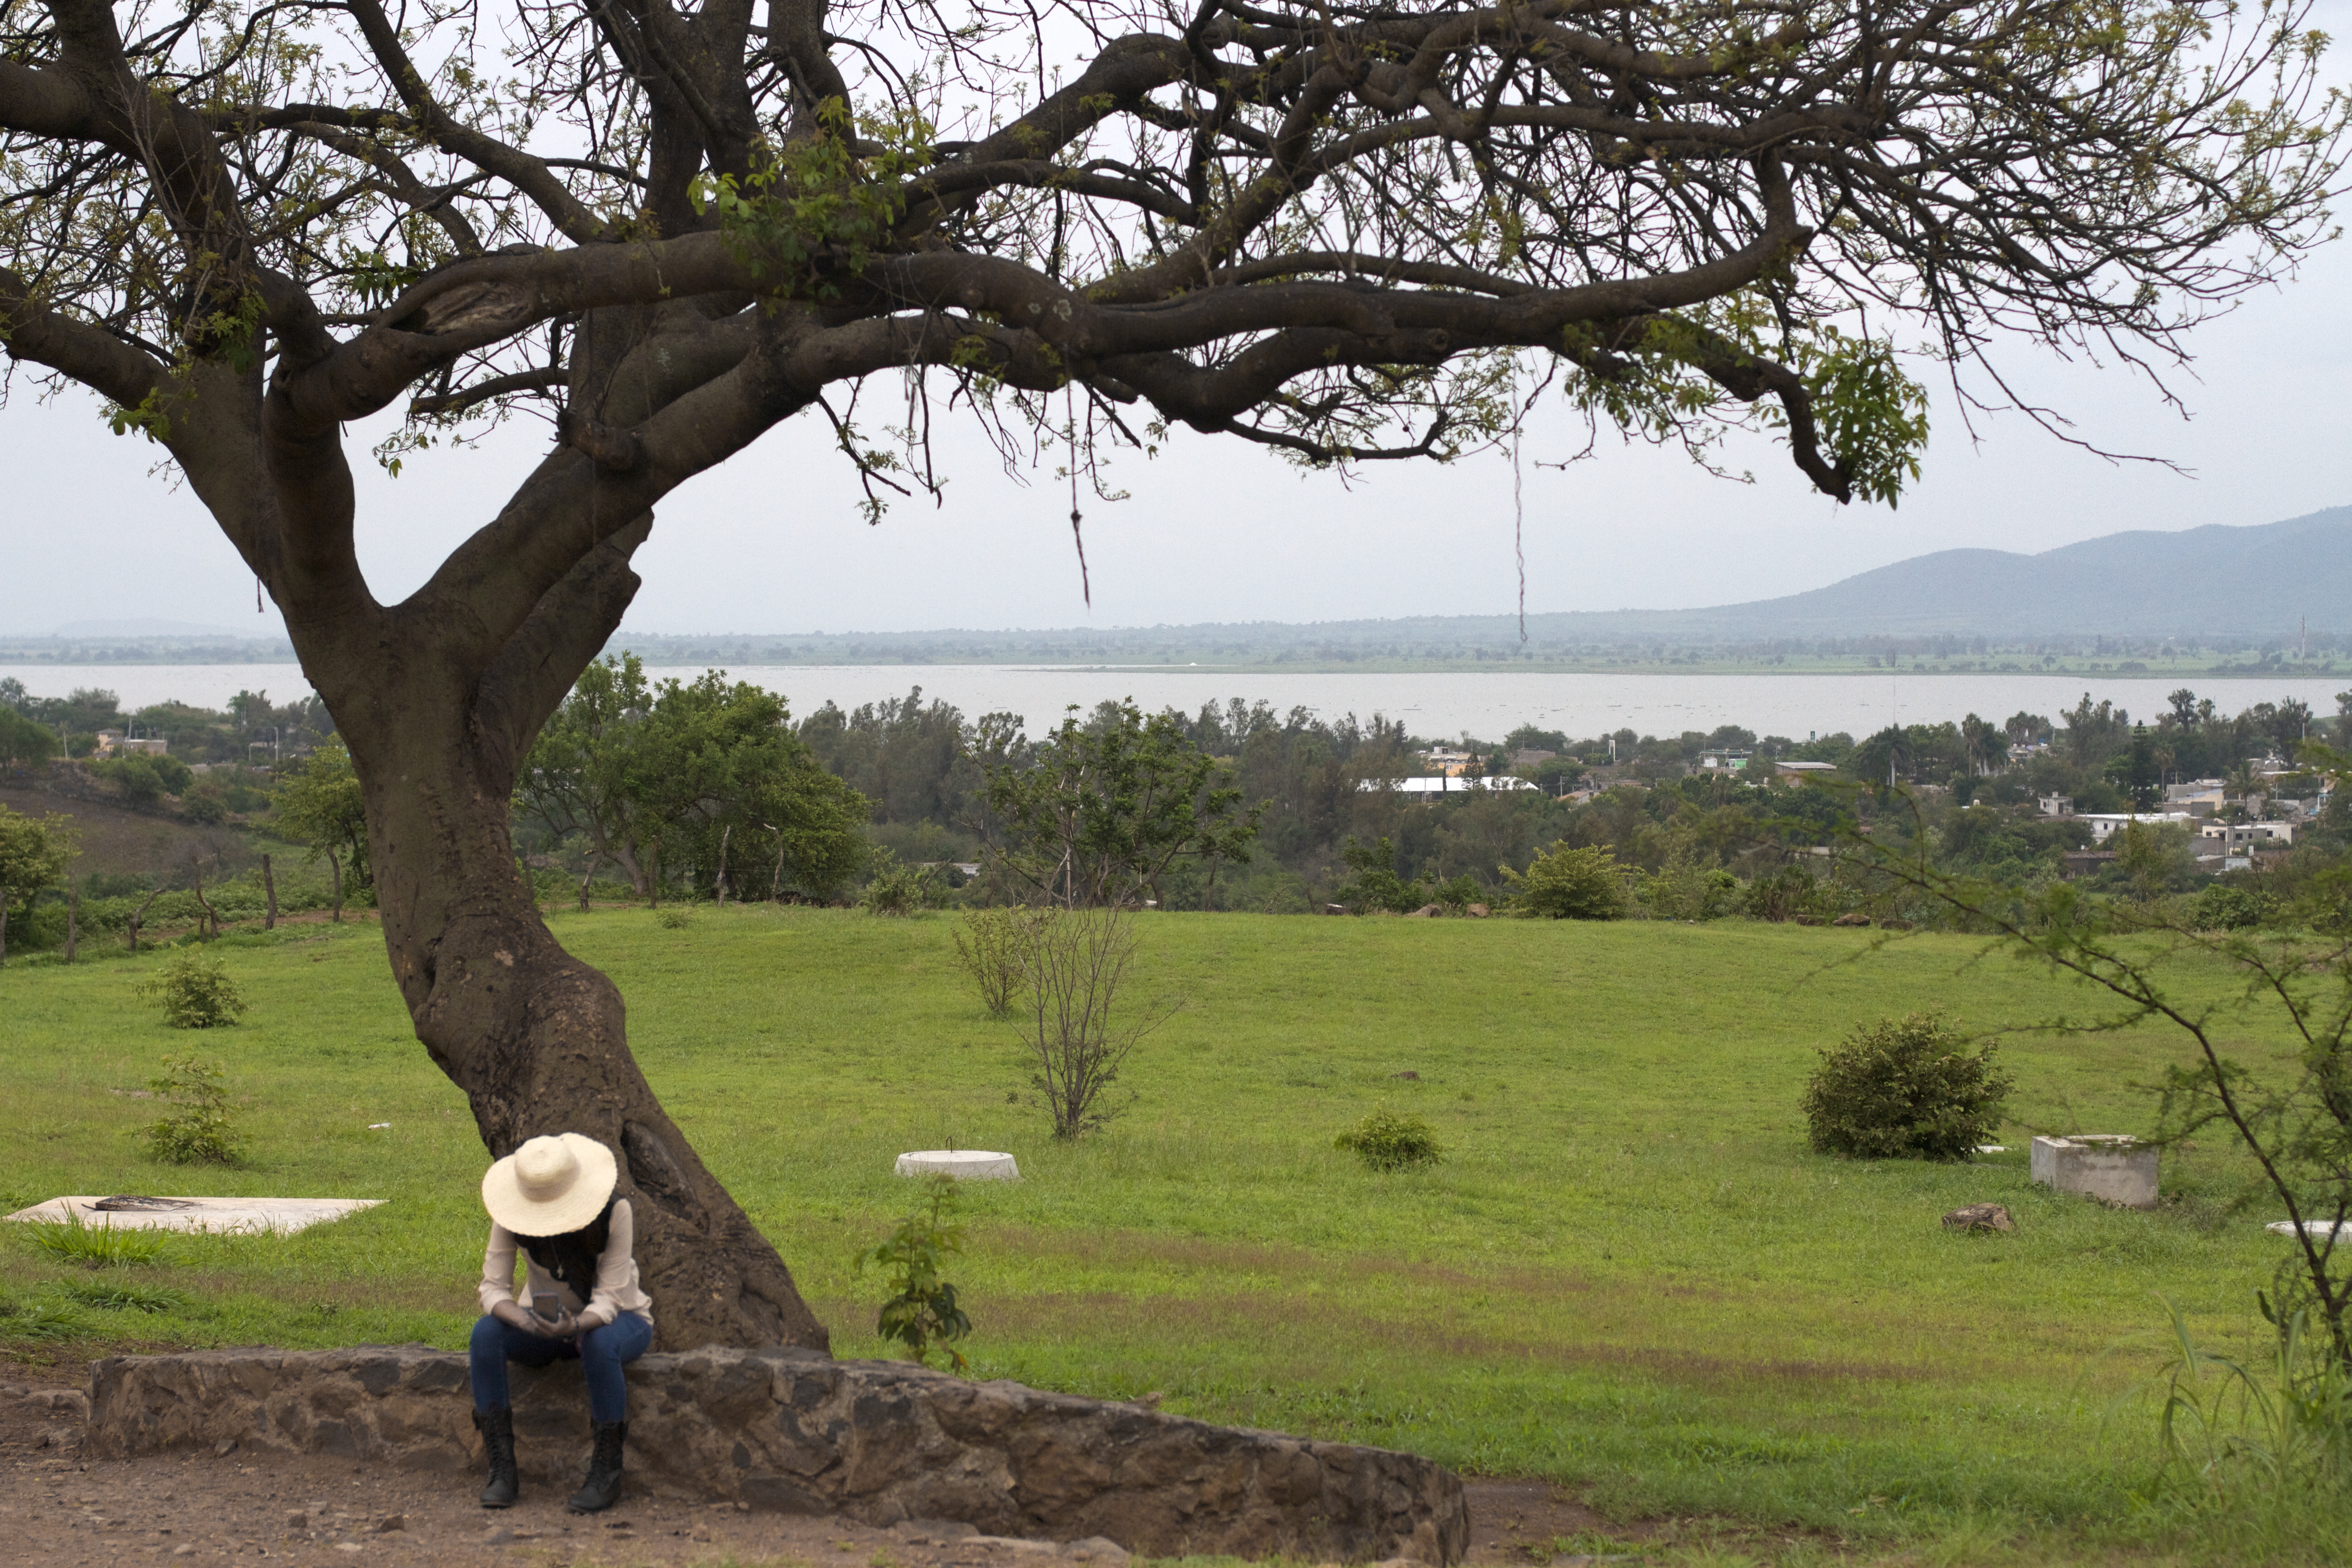
tree, plant, farm, flower, pasture, ranch, soil, agriculture, savanna, plantation, ecosystem, rural area, woody plant